African Americans in Omaha, Nebraska

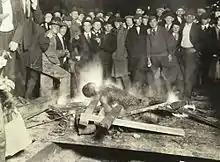
An African American lynched by white mob in Omaha, 1919

No African Americans served on the Omaha City Council or Douglas County Board of Commissioners until district elections became law. In 1893 Edwin R. Overall, a mail carrier, ran as a Populist for the City Council. He finished 18th in a field of 23 candidates running at-large for nine of 18 council seats. In 1973 and 1977, Fred Conley ran for the Omaha City Council in the at-large format and each time finished 18th – just as Overall did some 70 years earlier. At-large elections were won by candidates who represented the majority population of the city, which was white.